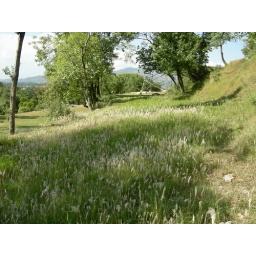
Grass flower near tower Lambi Dogi Graveyard Sheikh-ul-bandi Abbottabad